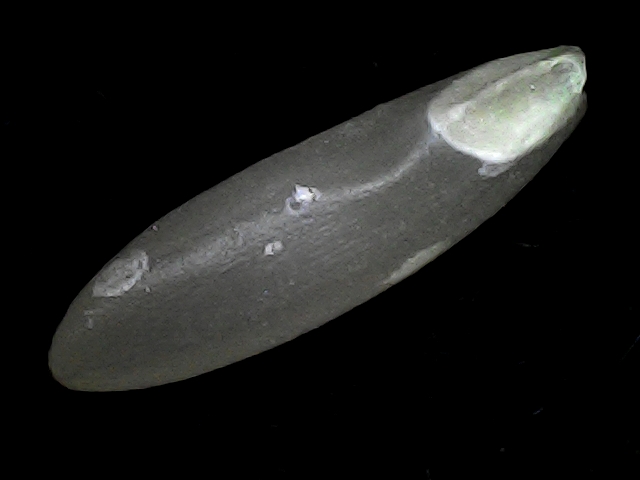
Rice variety: BRRI67